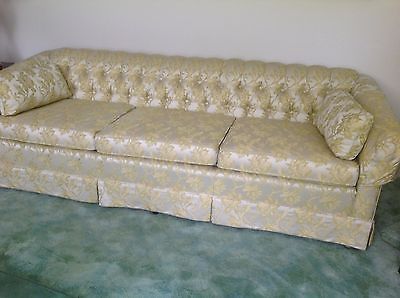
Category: sofa